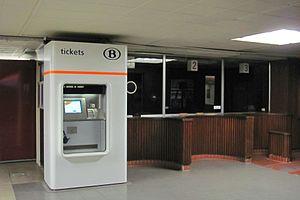
Gare de Bruxelles-Congrès
La gare de Bruxelles-Congrès est une gare ferroviaire belge de la ligne 0 Bruxelles-Midi - Bruxelles-Nord, située boulevard Pachéco dans le centre de la ville de Bruxelles.